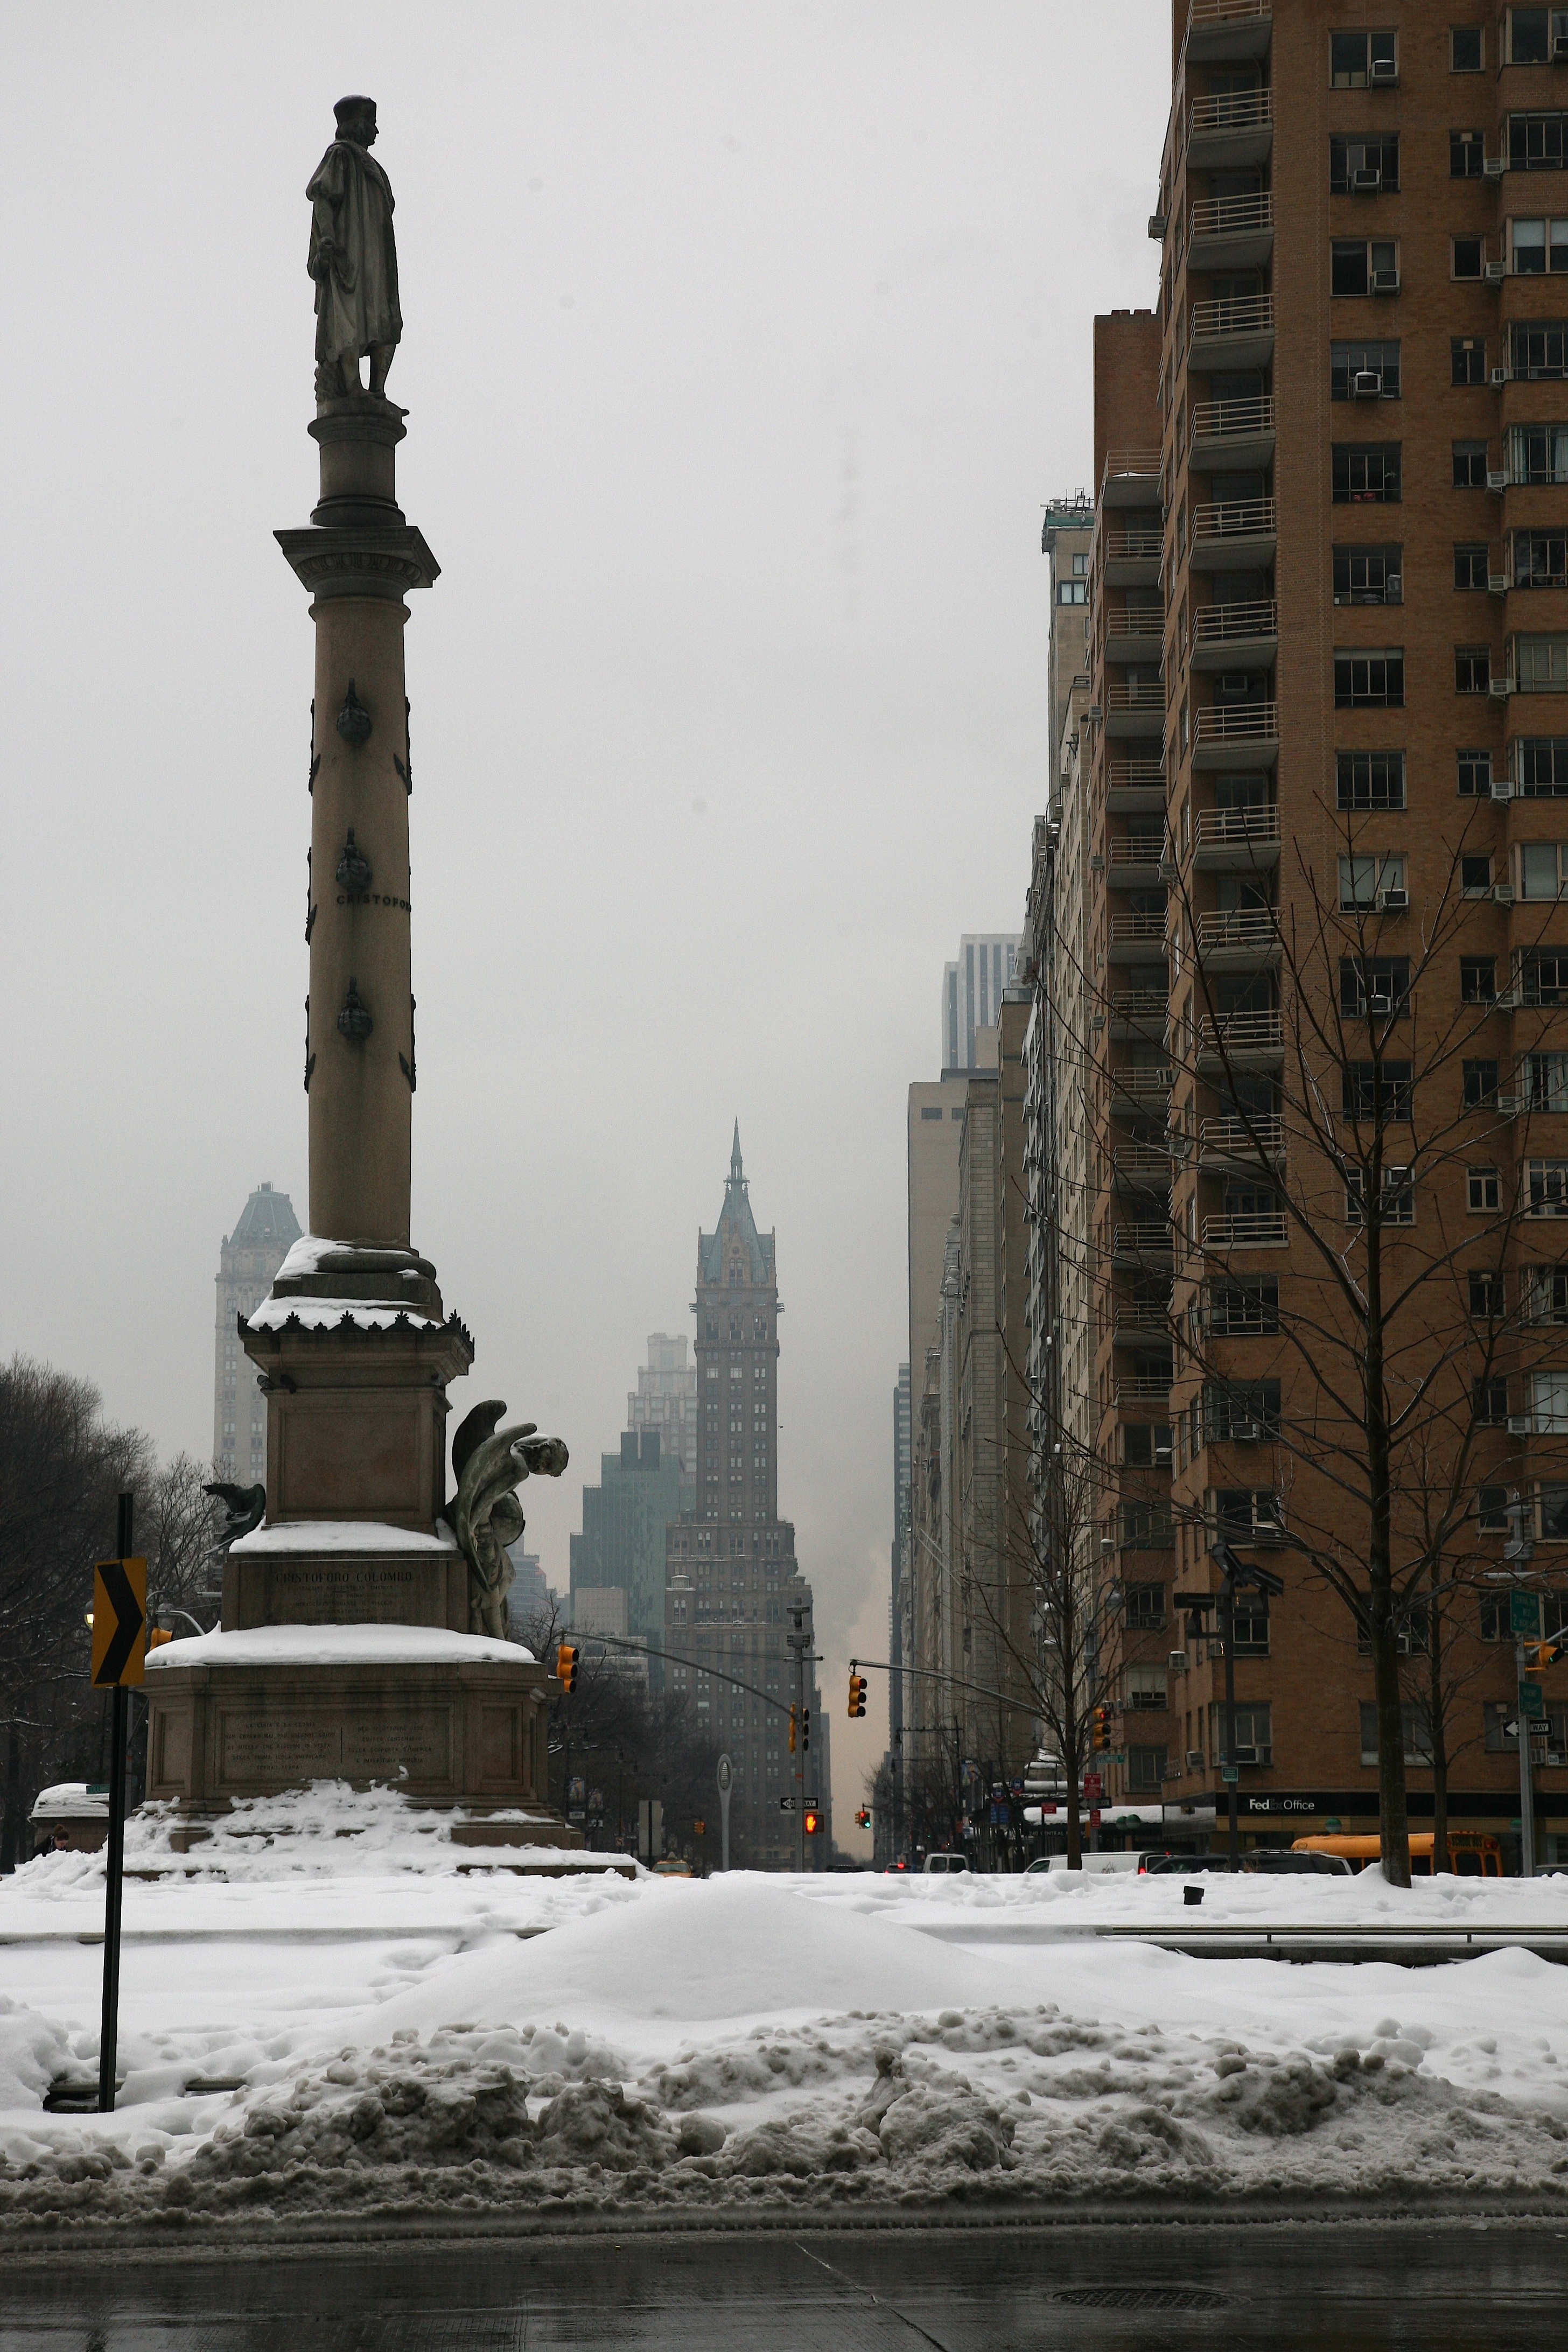
snow, winter, architecture, skyline, street, city, skyscraper, manhattan, cityscape, downtown, statue, tower, nyc, weather, landmark, season, tower block, neige, newyork, newyorkcity, ny, metropolis, colombuscircle, christophercolumbus, gaetanorusso, urban area, atmospheric phenomenon, human settlement